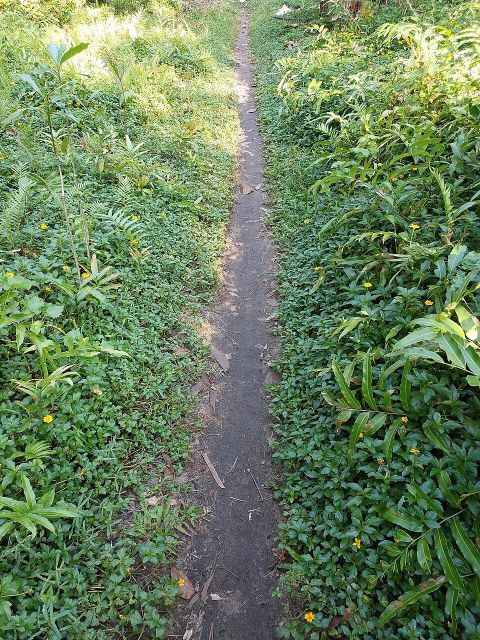
Road surface condition: damp